Juan de Zurbarán

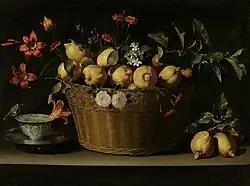
"Still Life with Lemons in a Wicker Basket", circa 1643, National Gallery, London

Juan de Zurbarán was born in Llerena, Badajoz, the son of Francisco de Zurbarán (1598–1664), and joined in the workshop that his father owned in Seville, with which it is likely they collaborated on different paintings, including "Still Life with Pots". The parental influence is evident in his work, but also his style reflects Dutch, Lombard and Neapolitan influences. He primarily painted still life genre.